Walter W. Shaw

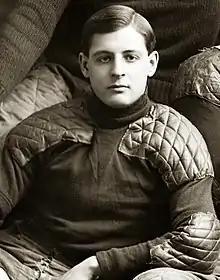
Shaw, from 1900 Michigan team photograph

Walter White Shaw (November 21, 1880 – September 30, 1949) was an American football player and coach, attorney and businessman. He played at the halfback position for Fielding H. Yost's renowned 1901 "Point-a-Minute" football team. He later worked as an attorney, judge and businessman in Oklahoma and Louisiana.